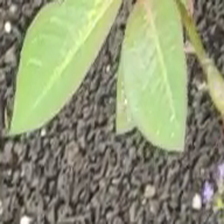
Weed species: Moti_dudhi(Euphorbia_geneculata_L)